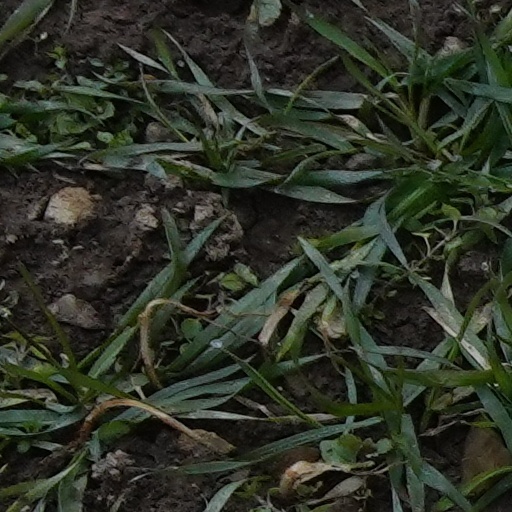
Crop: wheat